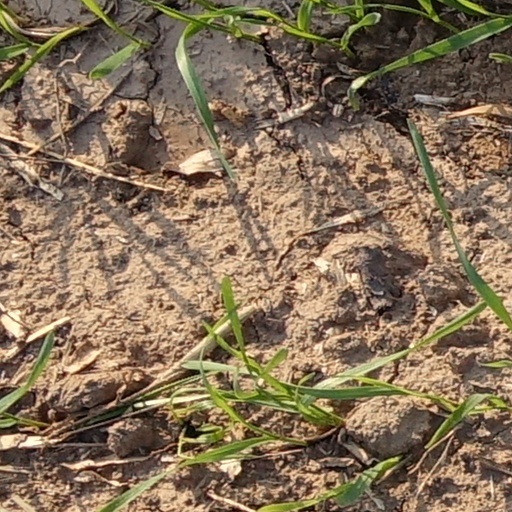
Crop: wheat